The Nurse in the Military Madhouse

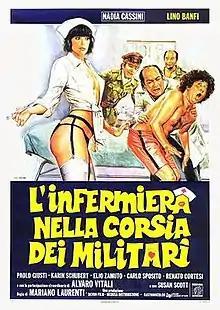
Italian theatrical release poster

L'infermiera nella corsia dei militari, internationally released as The Nurse in the Military Madhouse, is a 1979 commedia sexy all'italiana directed by Mariano Laurenti.